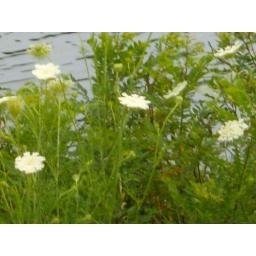
wild flowers by the lake